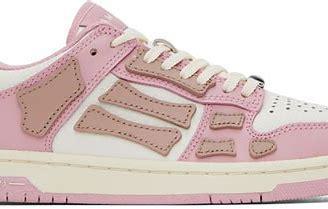
Brand: Amiri
Model: Skel Top